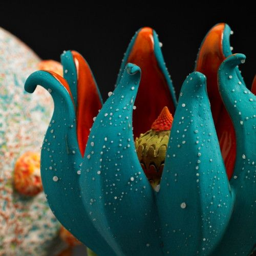
contrast : blue and orange are contrasting colors .